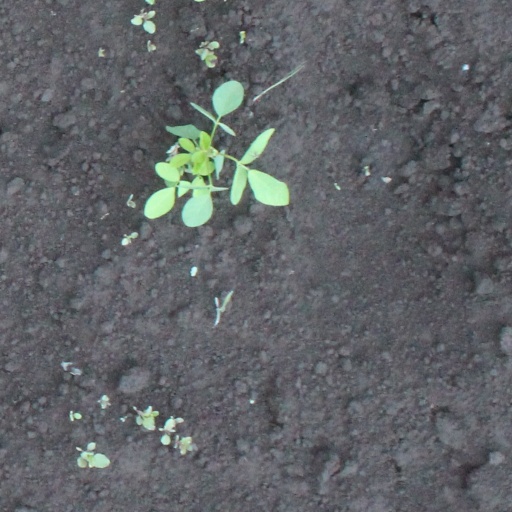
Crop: soybean